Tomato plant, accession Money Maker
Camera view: vertical (180 deg); turntable rotation: 330 degrees
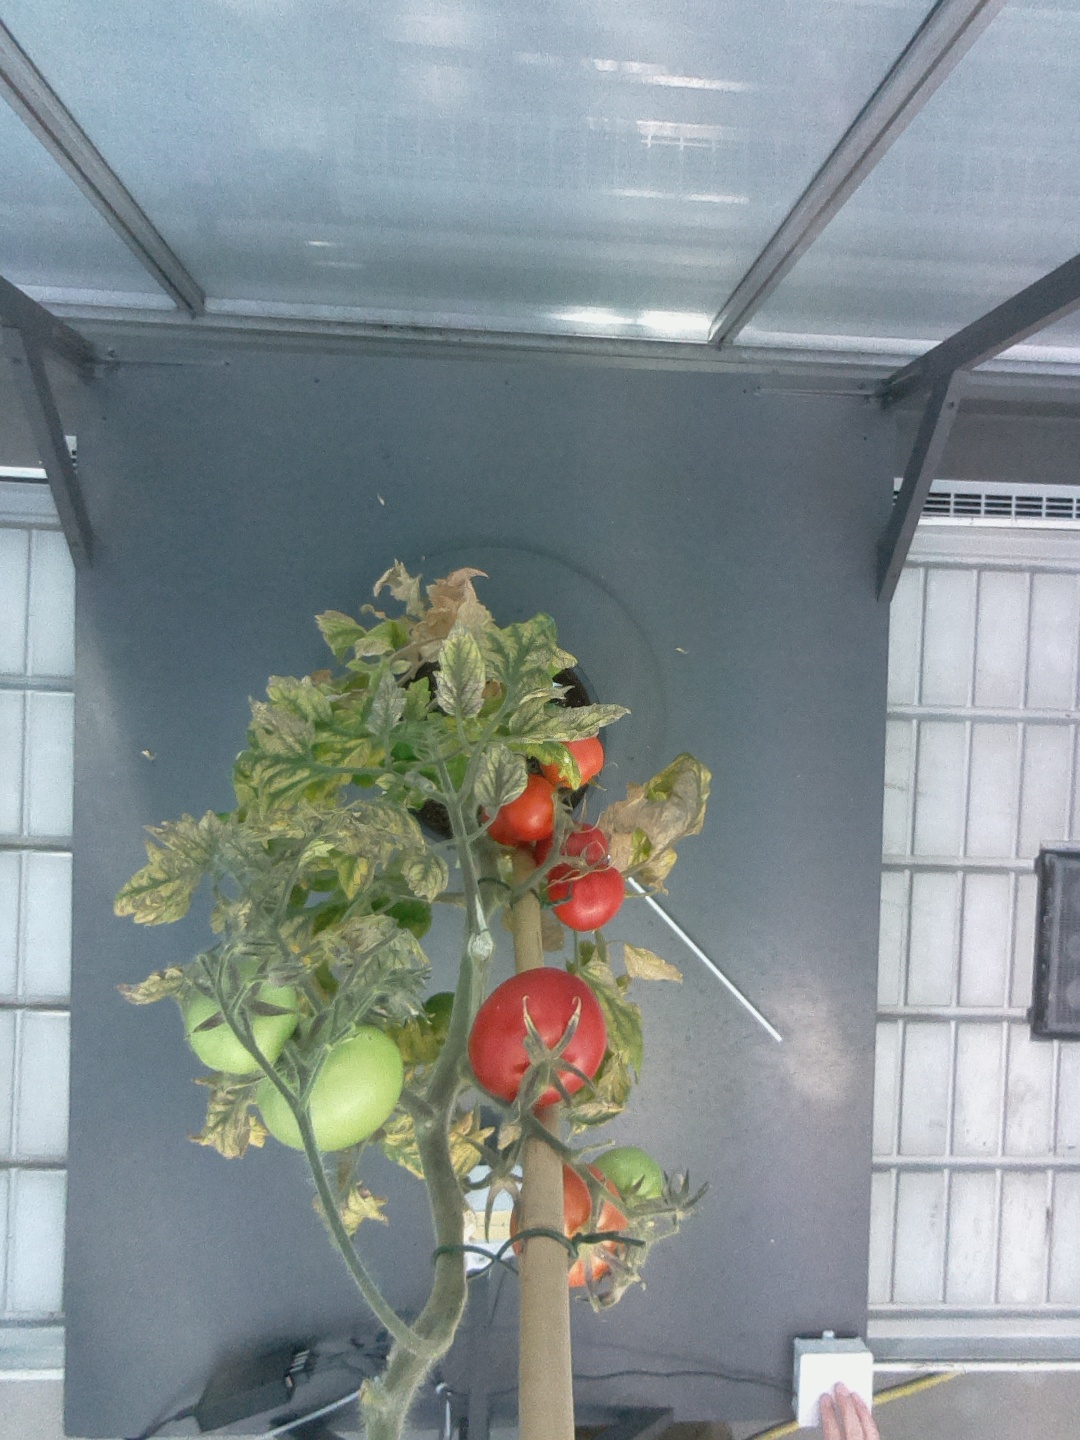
BBCH growth stage 88: 80%-90% of fruits show typical fully ripe color